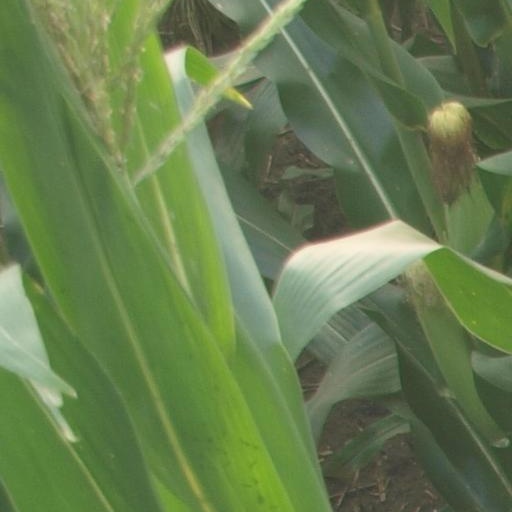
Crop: maize; corn